Behemoth (roller coaster)

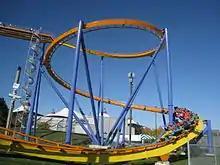
Behemoth's downward 540-degree helix, near the end of the ride

A two-storey sheltered station house contains the ride loading and unloading area. The ground floor of the station contains the maintenance area for the trains, equipped with radiant heaters.